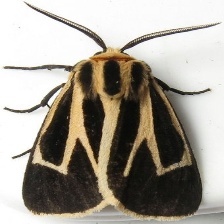
Species: BANDED TIGER MOTH